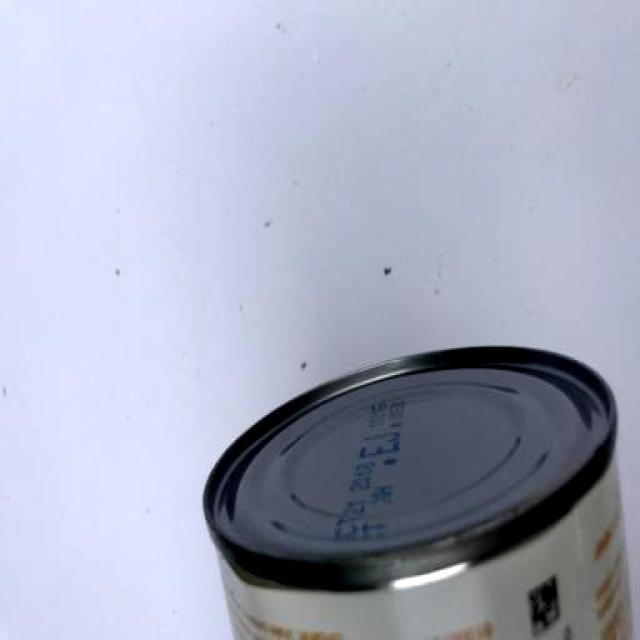
Label: Metal